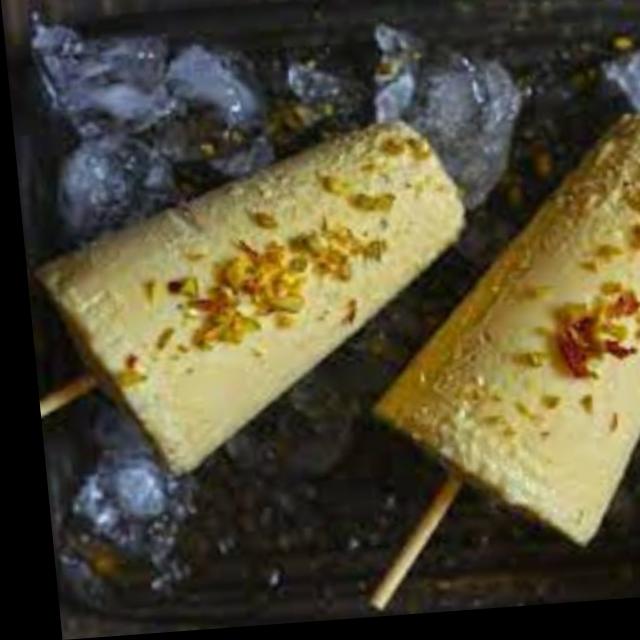
Dish: kulfi